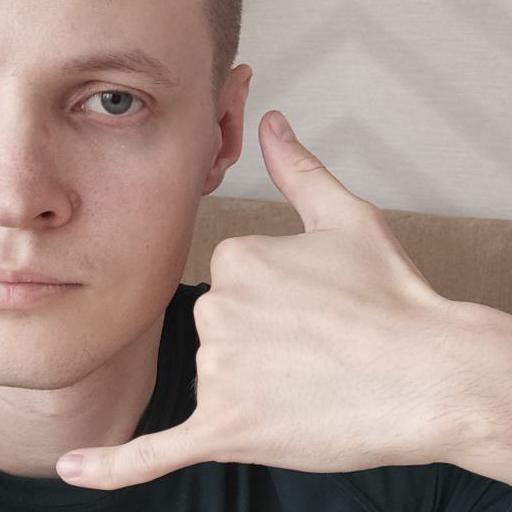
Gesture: call